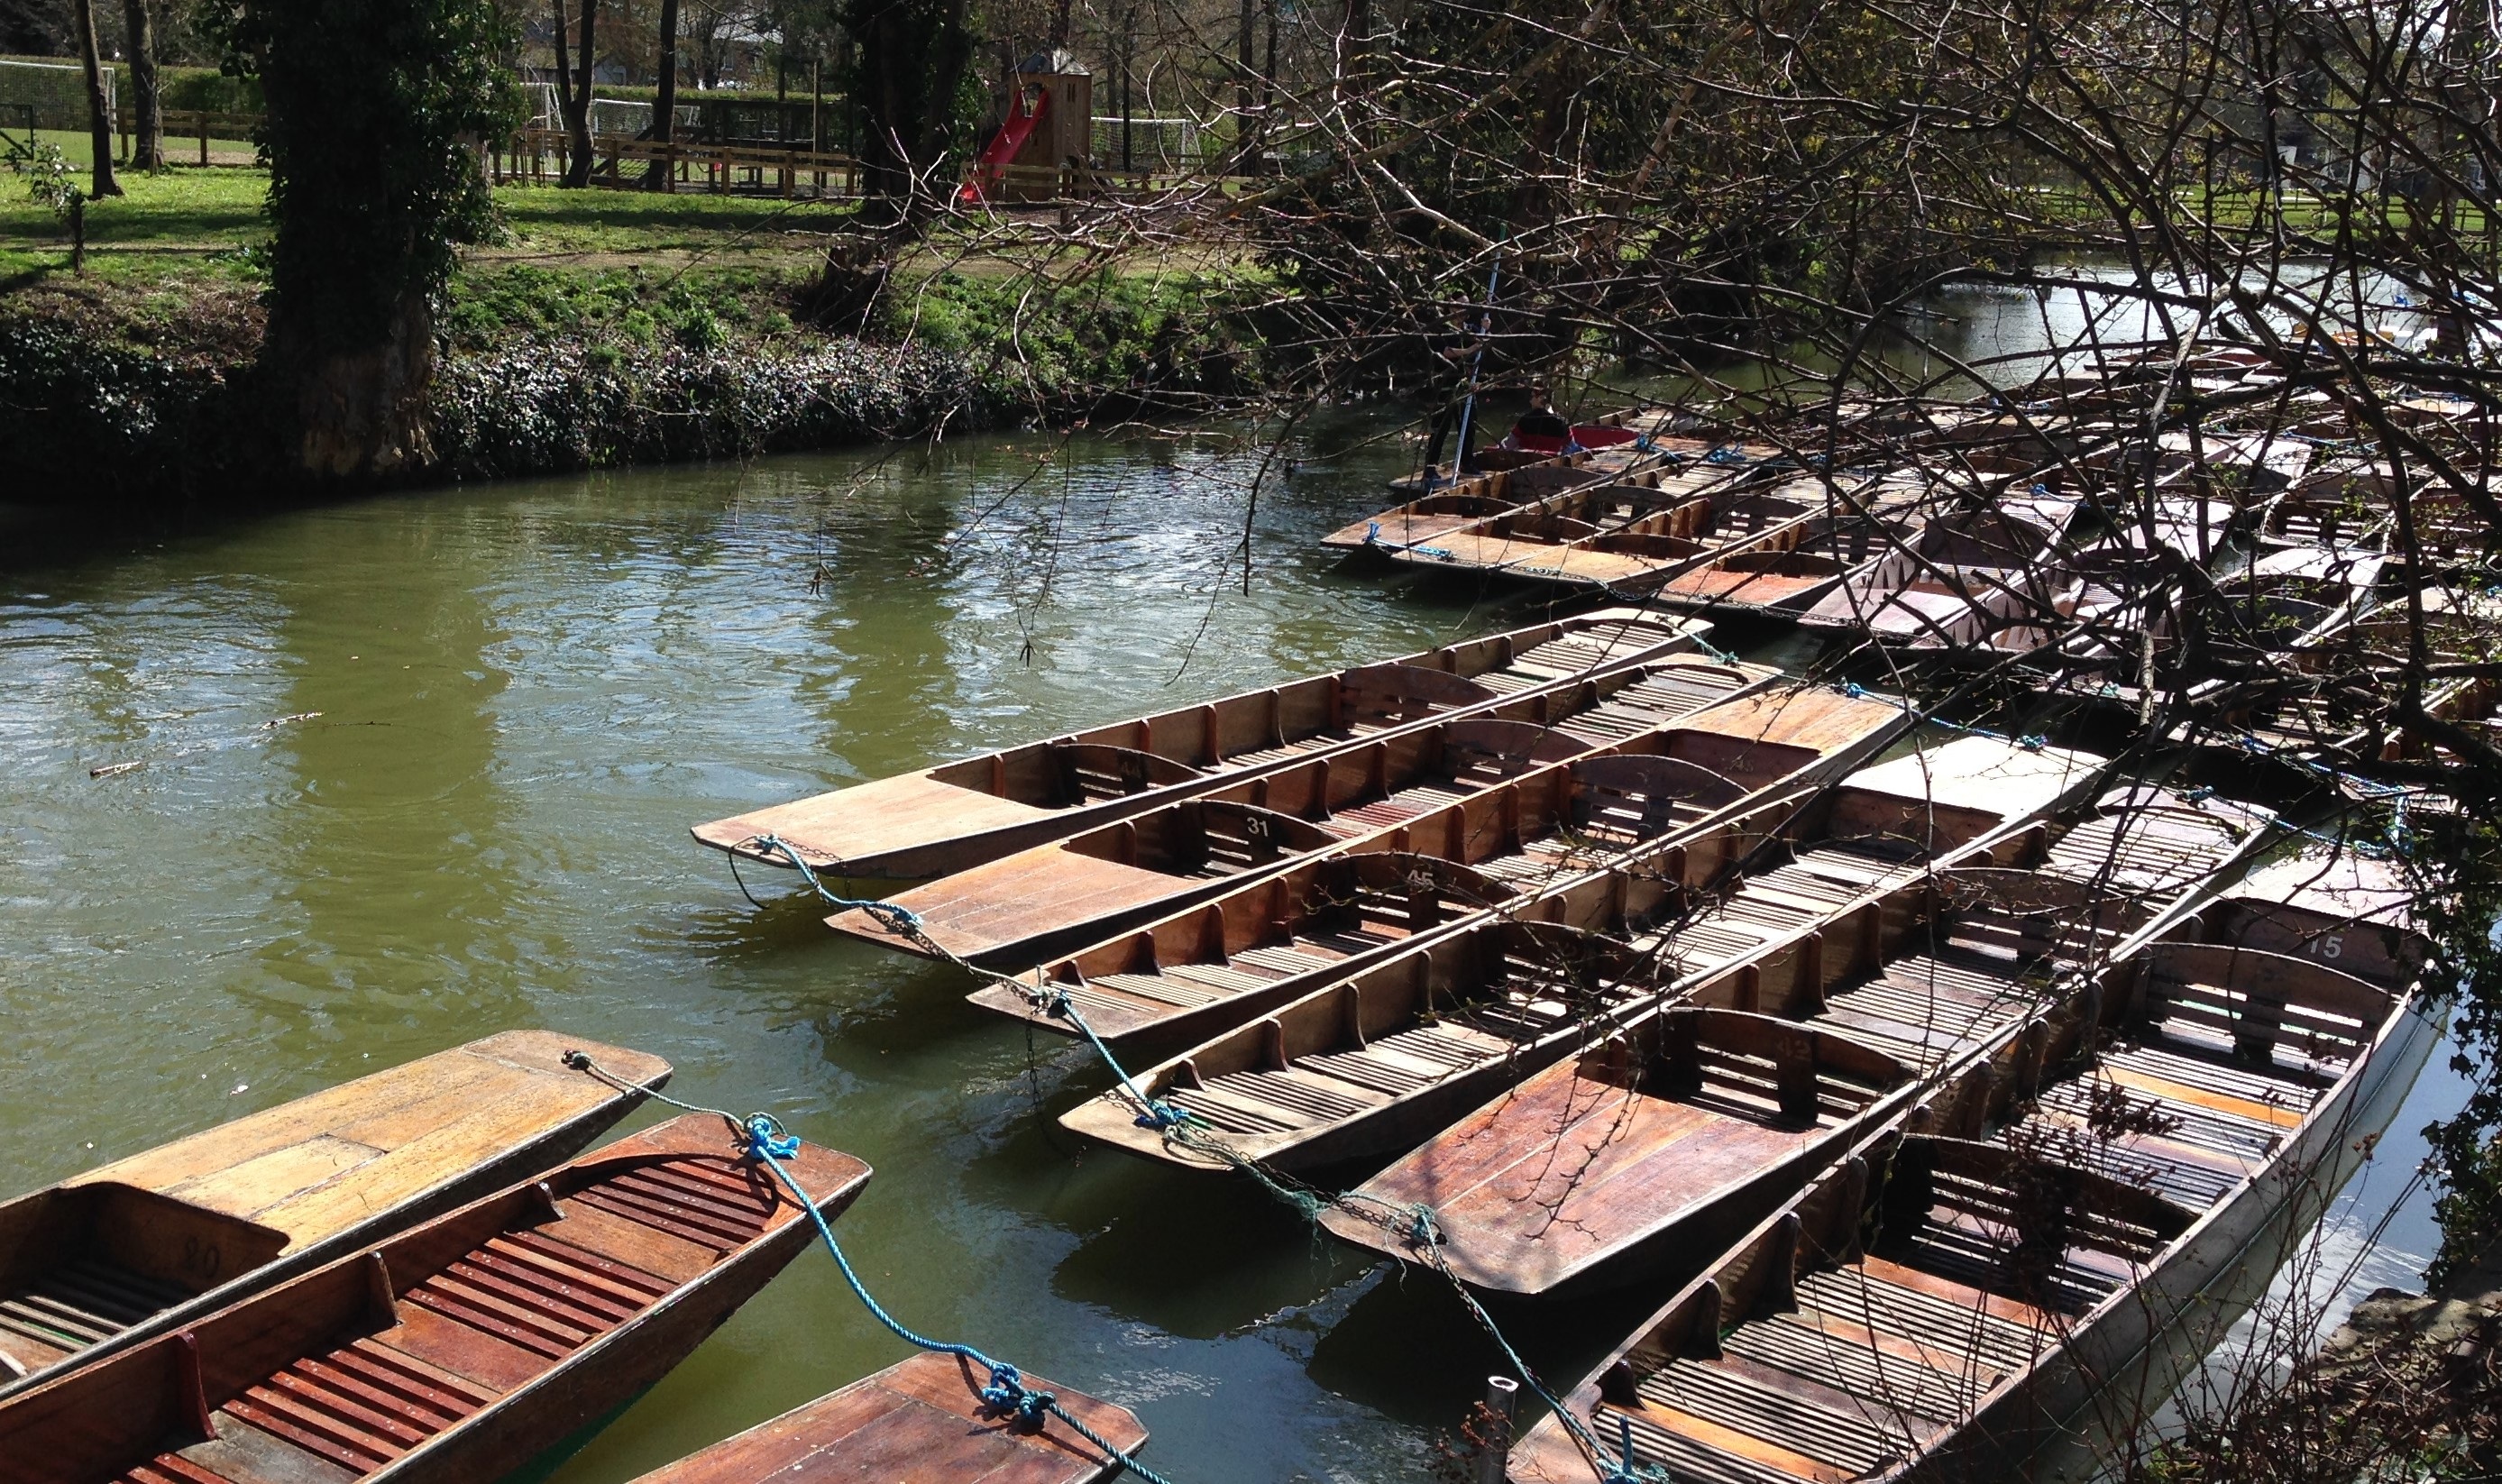
dock, boat, river, canal, vehicle, waterway, thames, oxford, punting, punts